Edward Preble

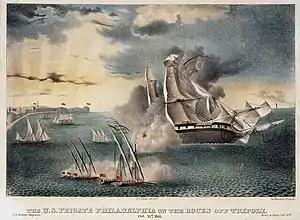
aground off Tripoli, in 1803

After signing a peace treaty with Morocco, Preble established a blockade off Tripoli. Stephen Decatur, William Bainbridge, Charles Stewart, Isaac Hull, Thomas Macdonough, James Lawrence, and David Porter served under his command at Tripoli.